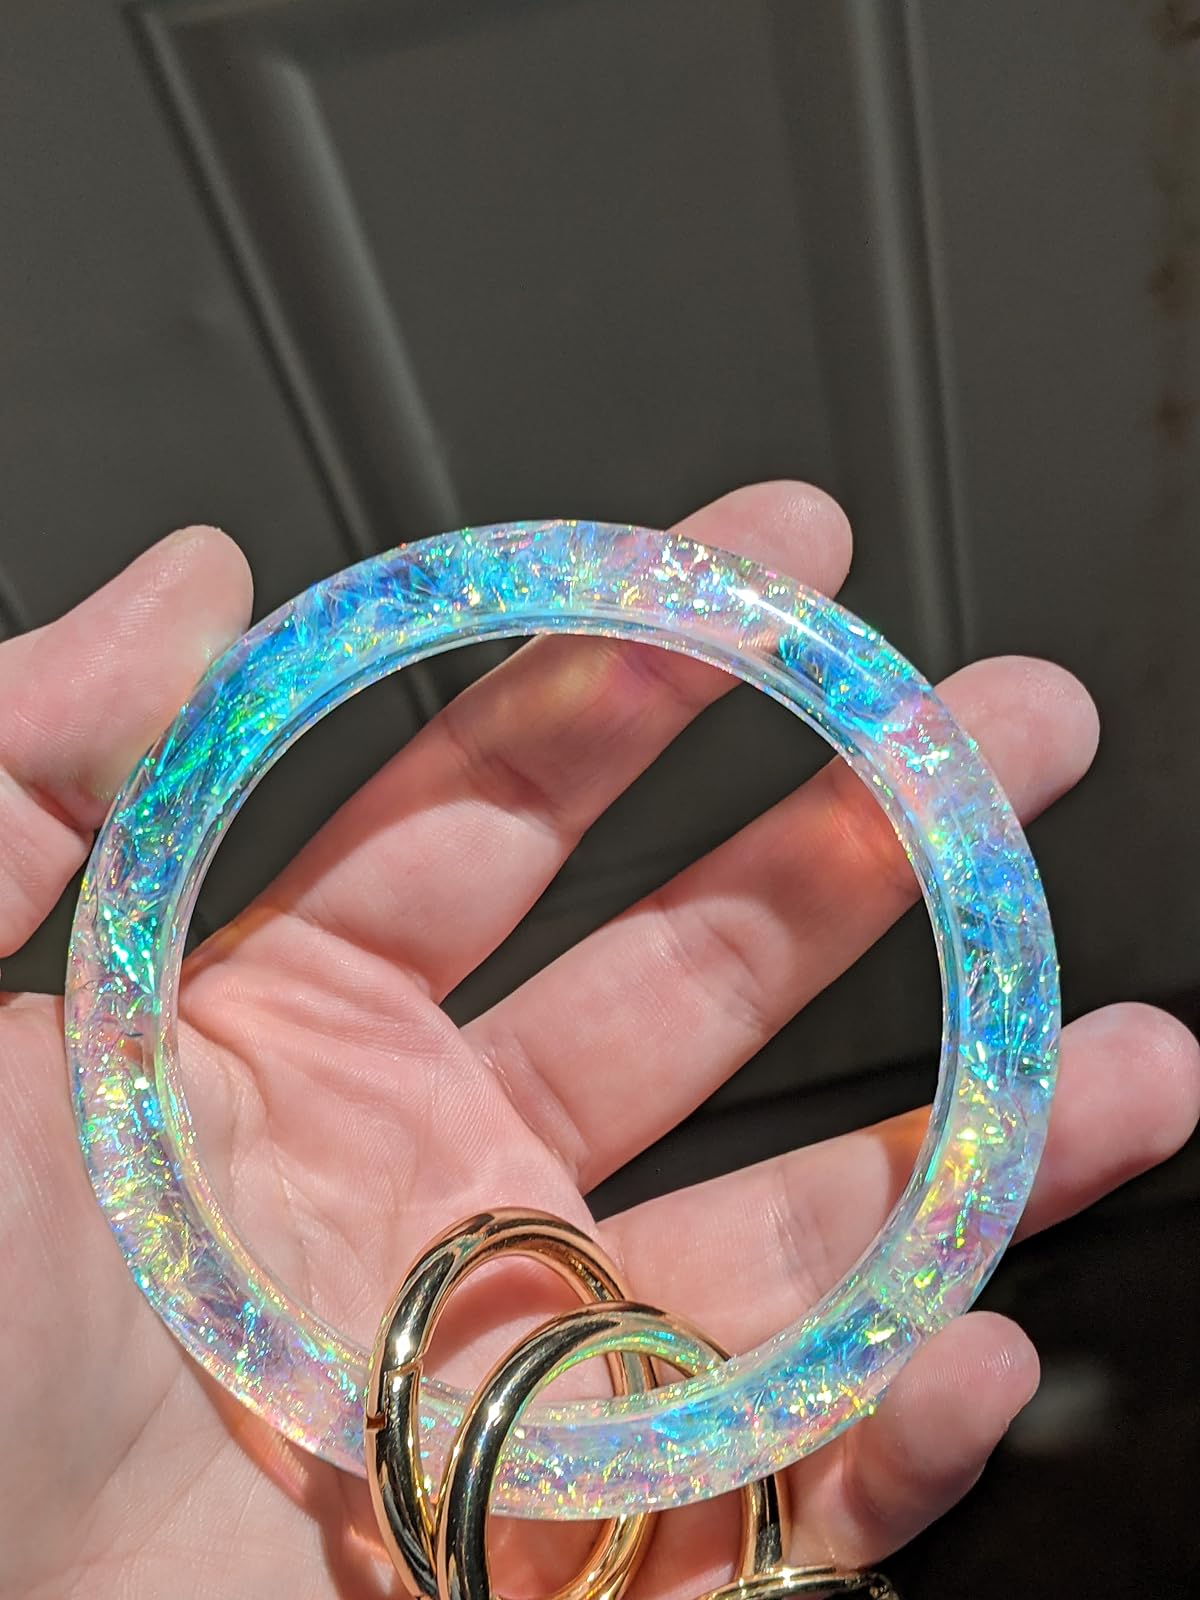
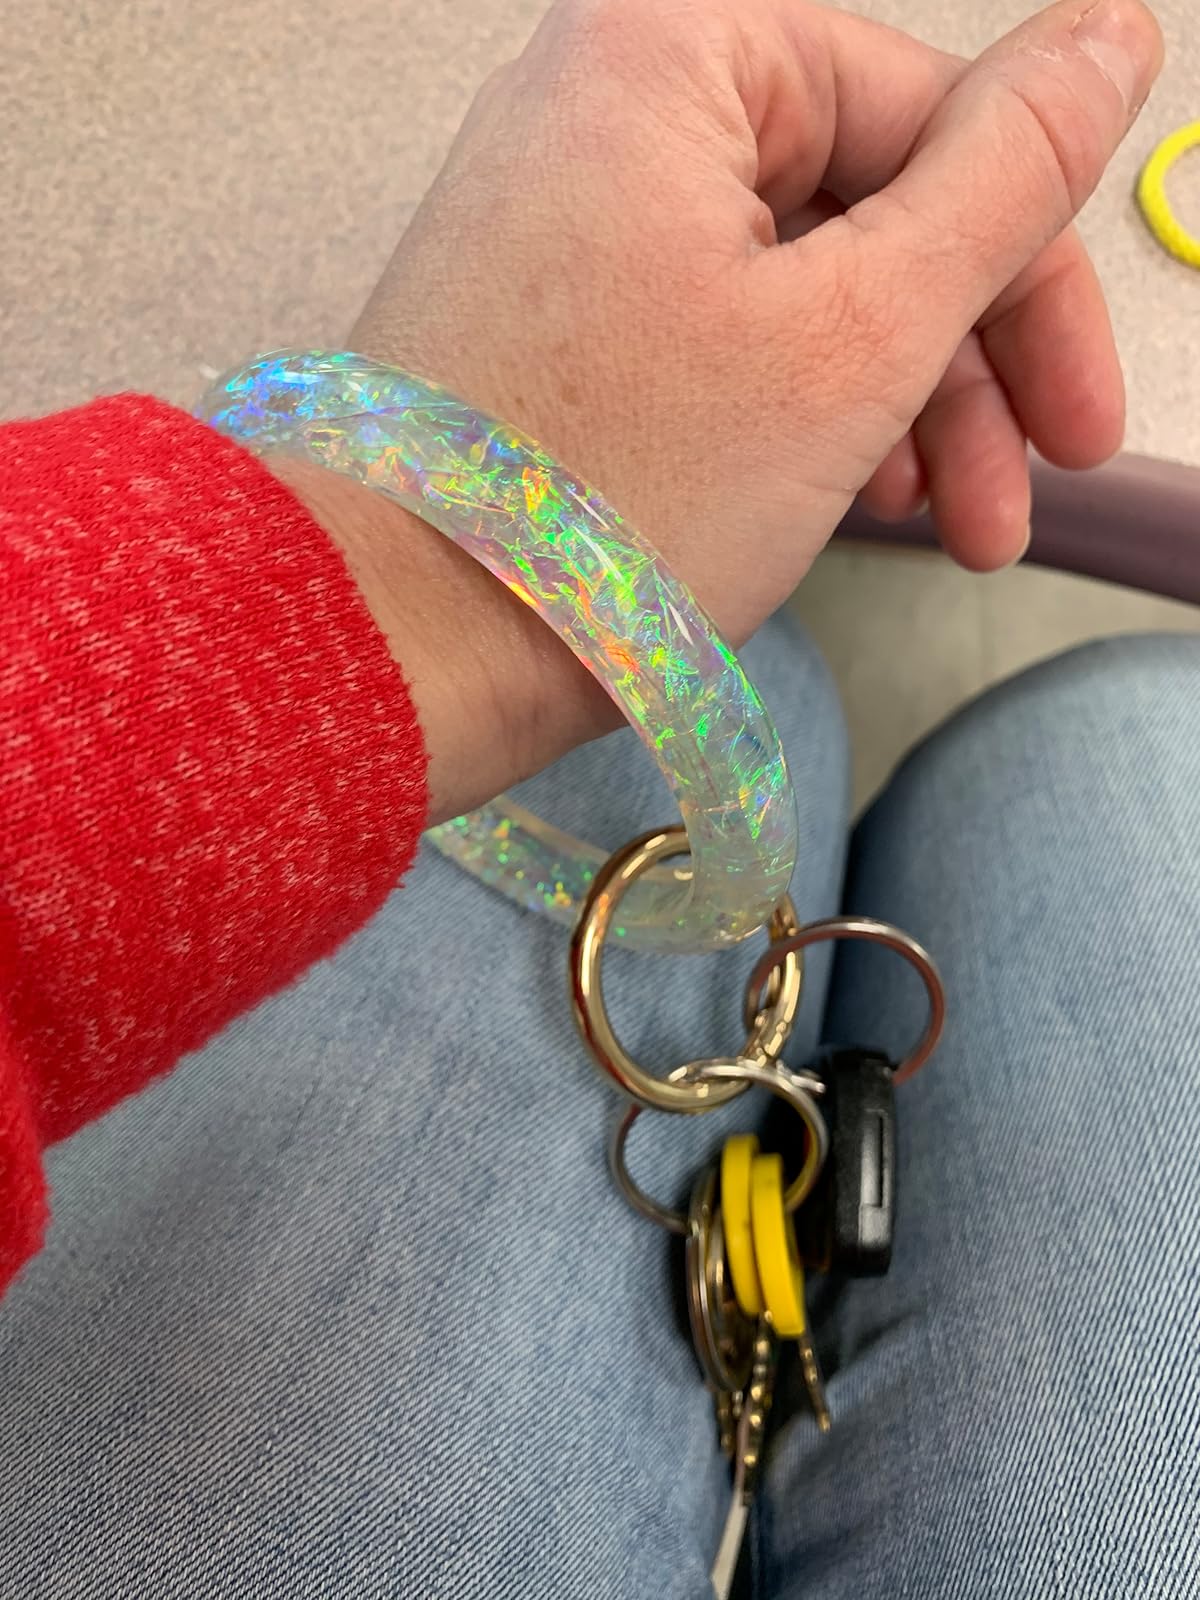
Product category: accessories_keychain
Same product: yes